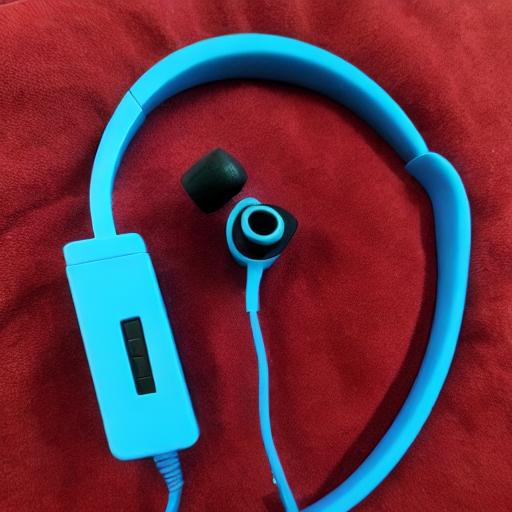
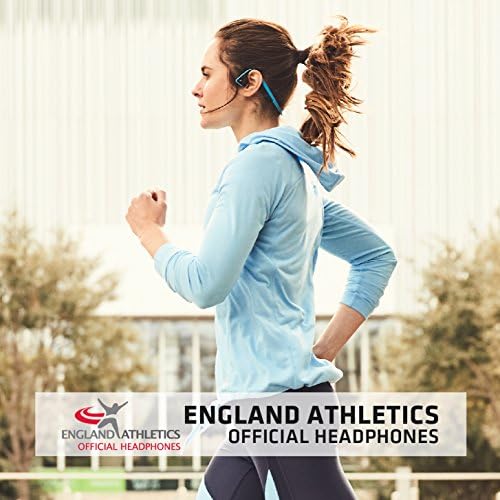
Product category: headphones
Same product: no